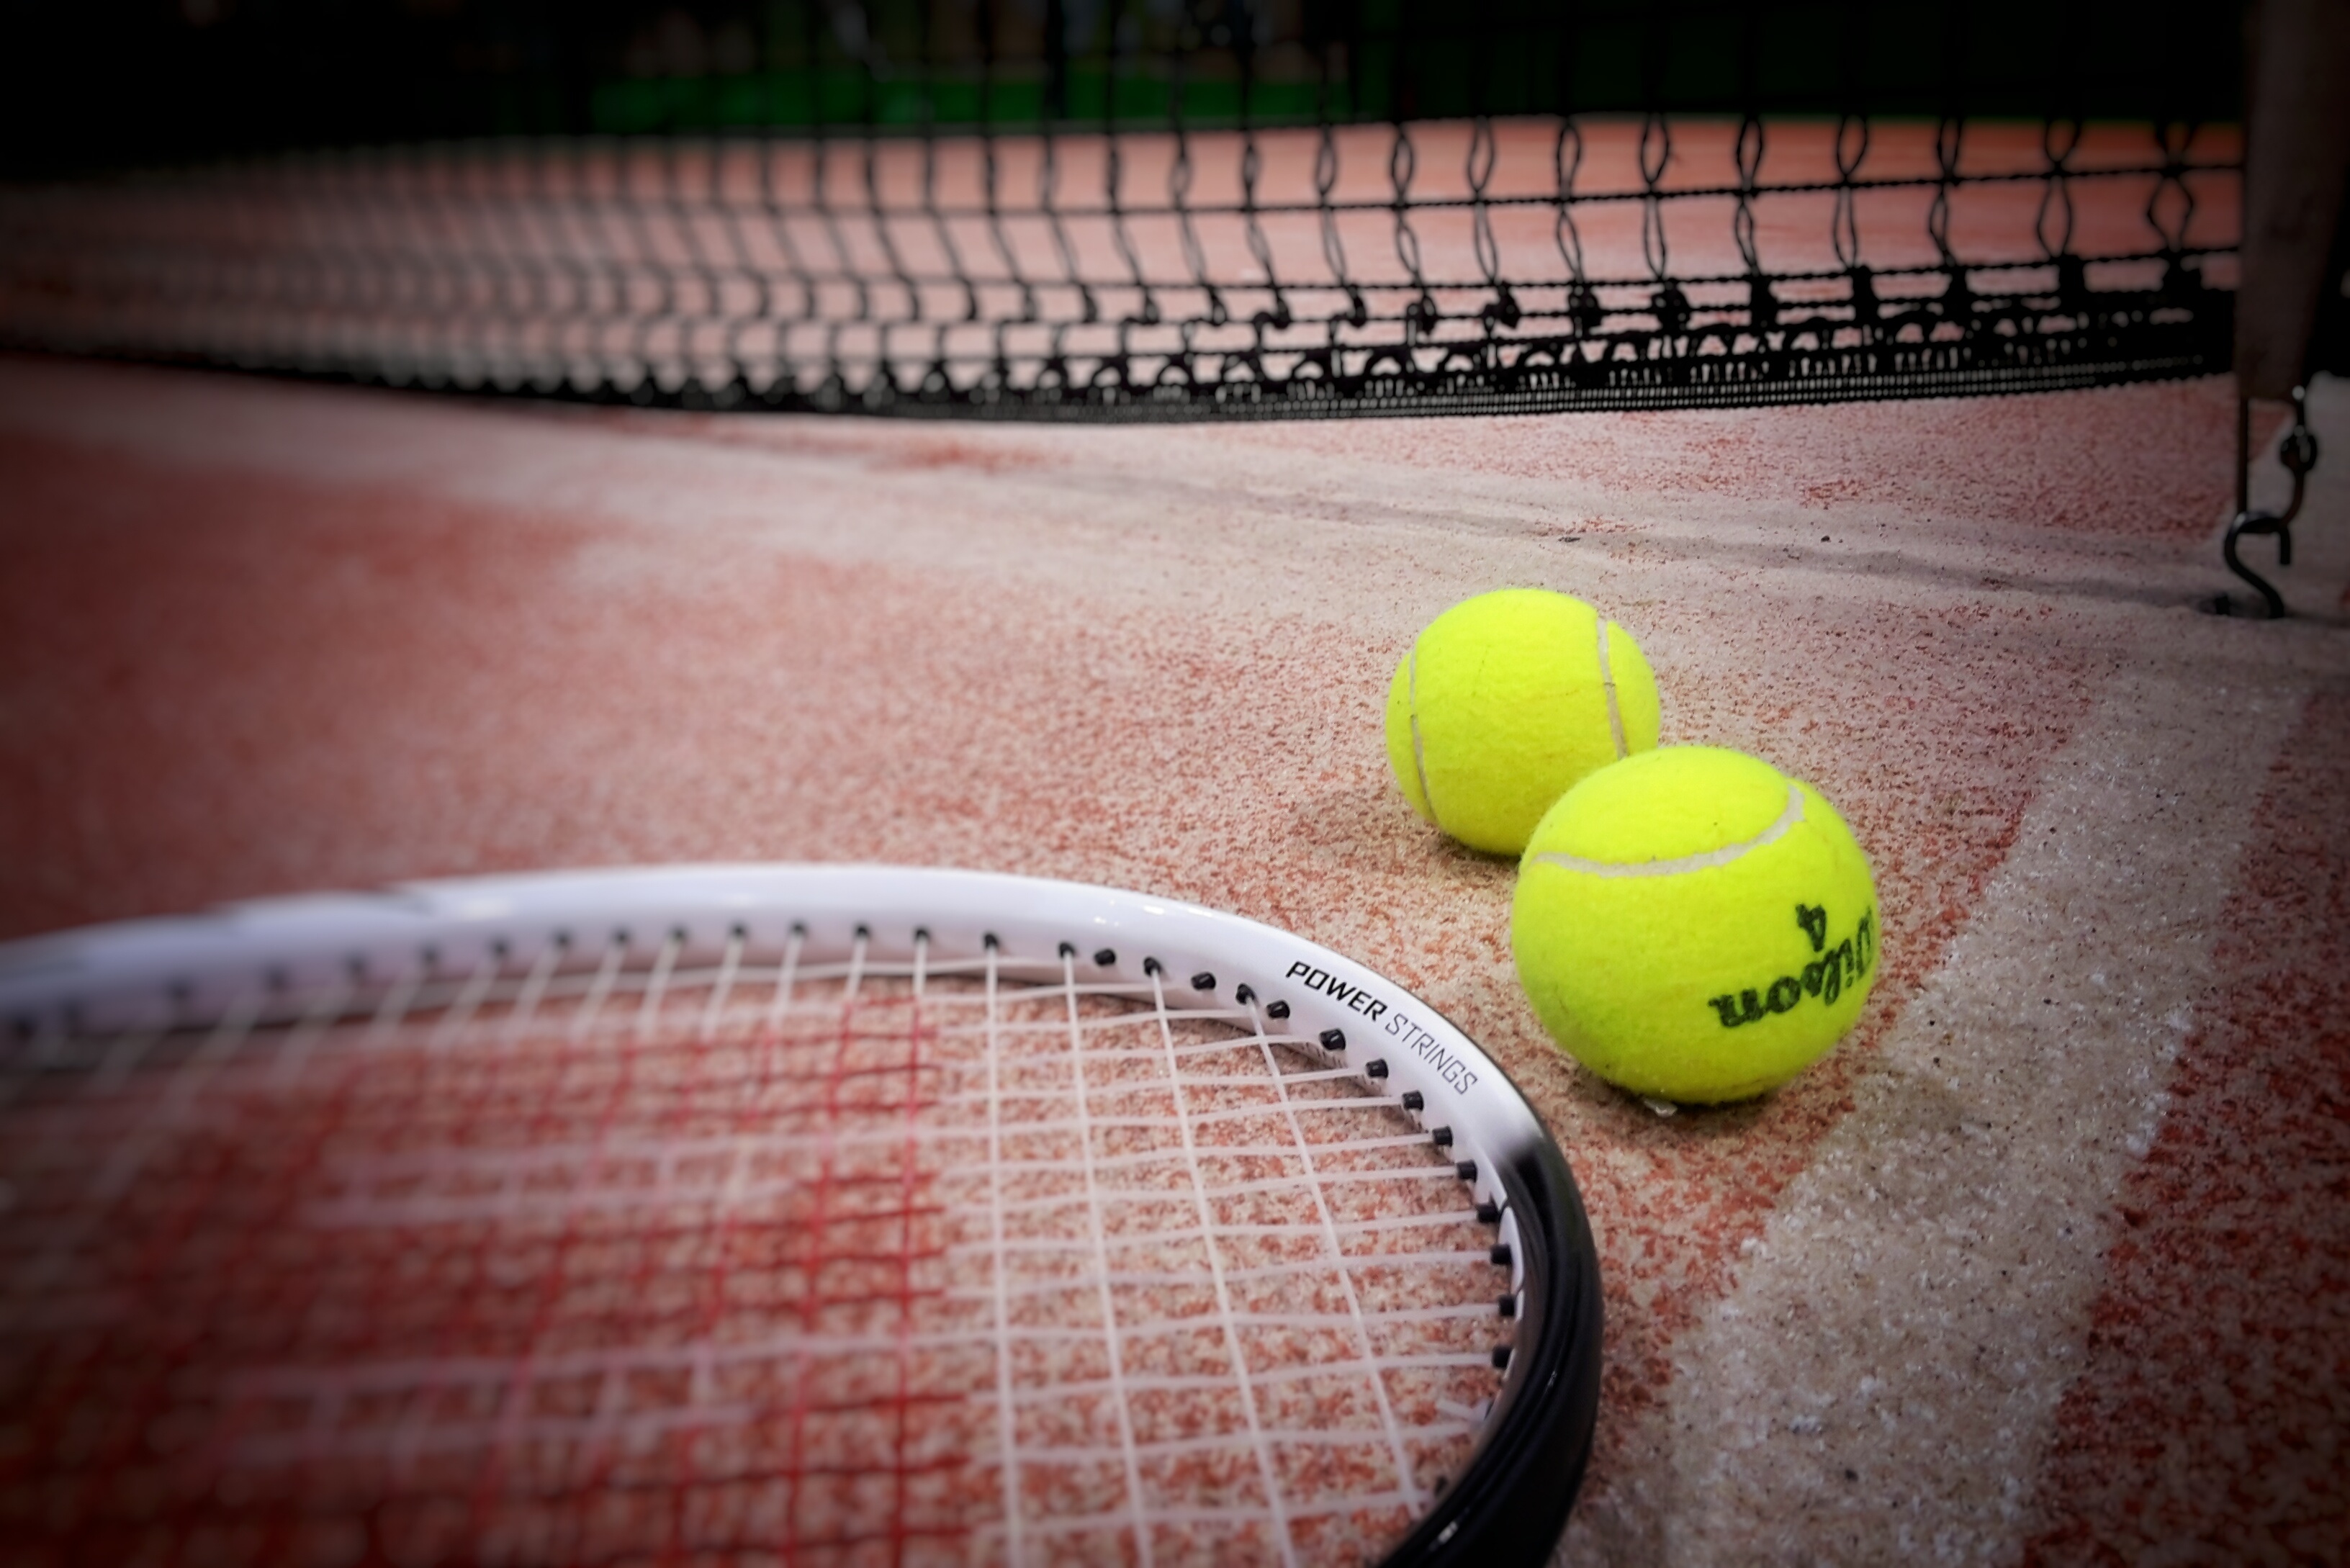
green, red, color, sports equipment, net, ball, shape